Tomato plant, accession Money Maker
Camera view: bottom (45 deg); turntable rotation: 60 degrees
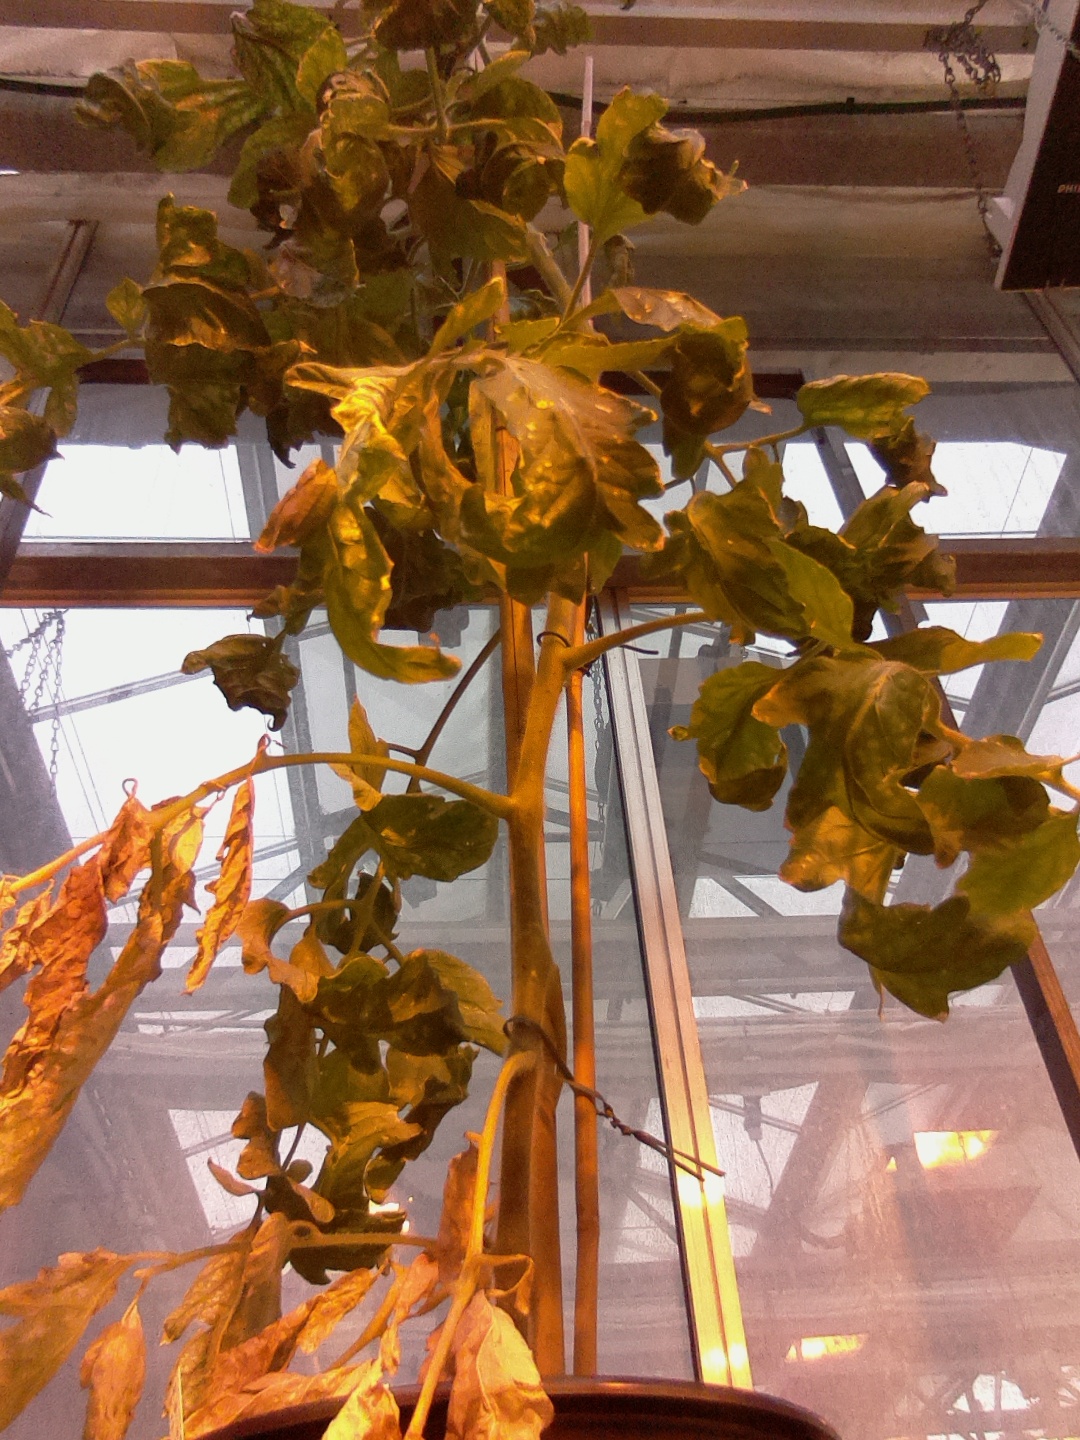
BBCH growth stage 29: 90%-100% Side shoots formed